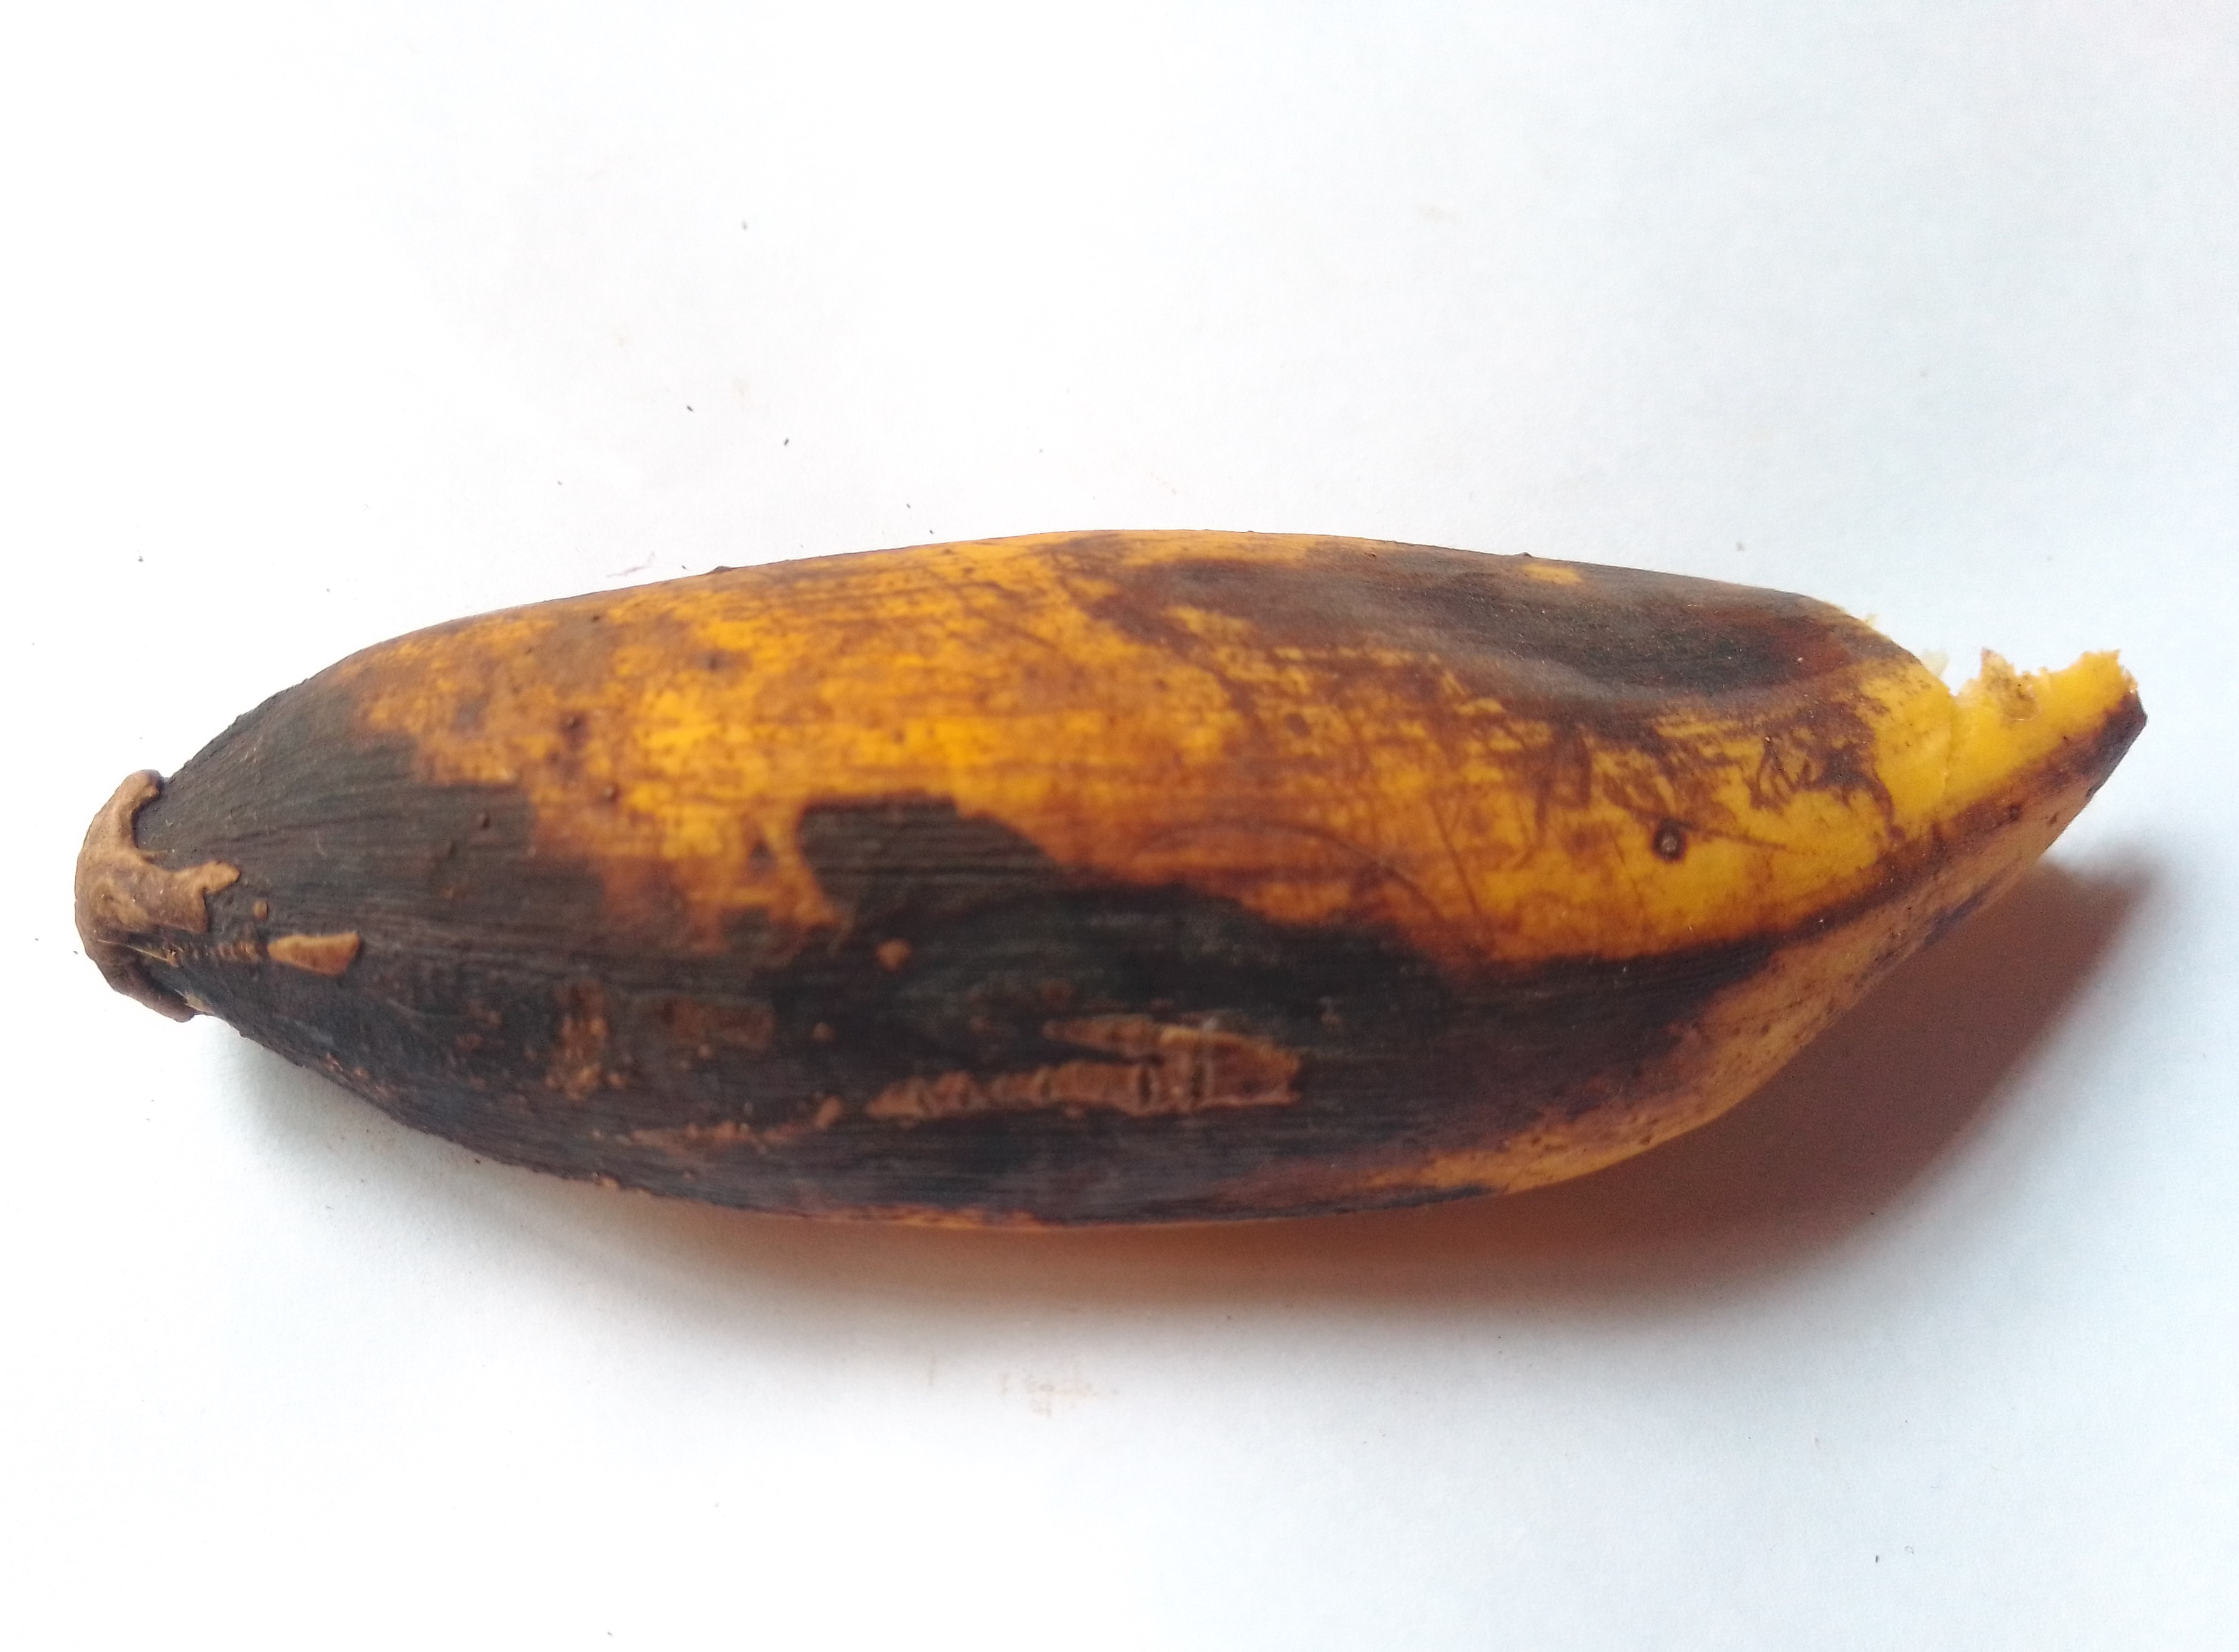
Fruit: banana
Condition: rotten